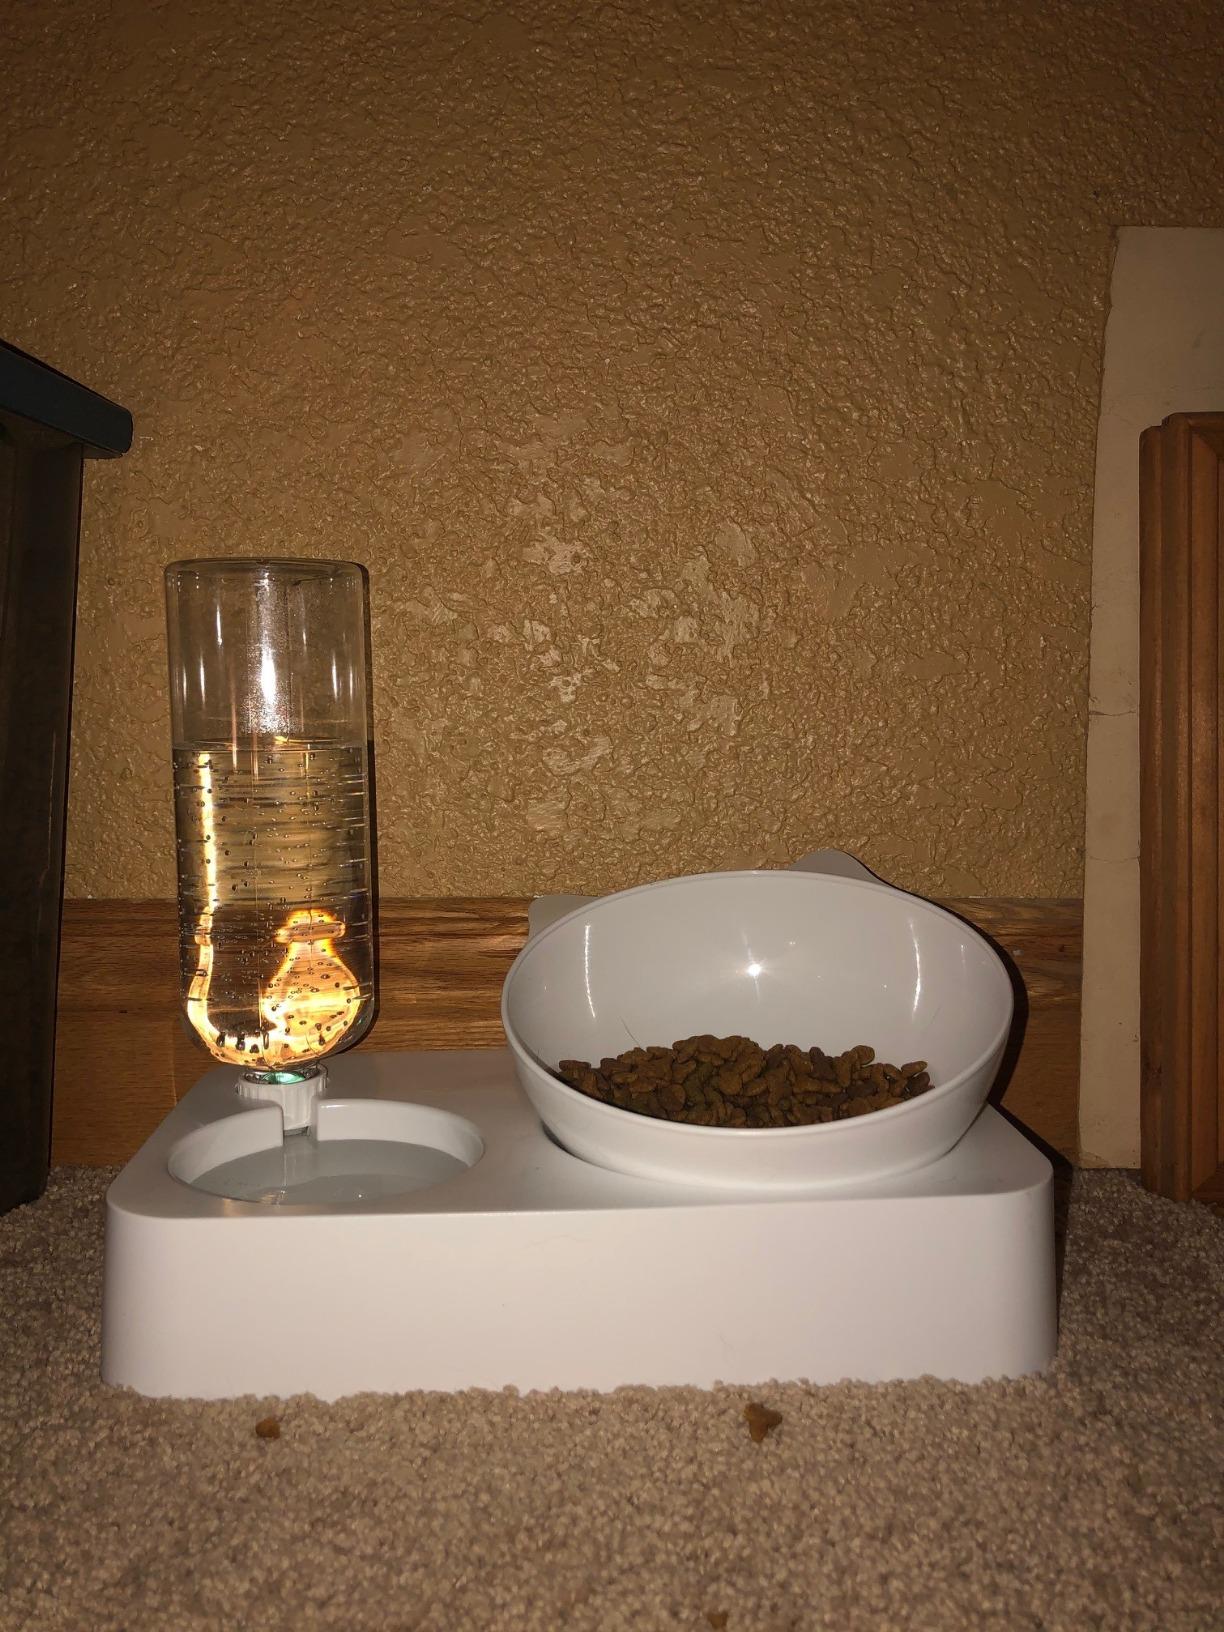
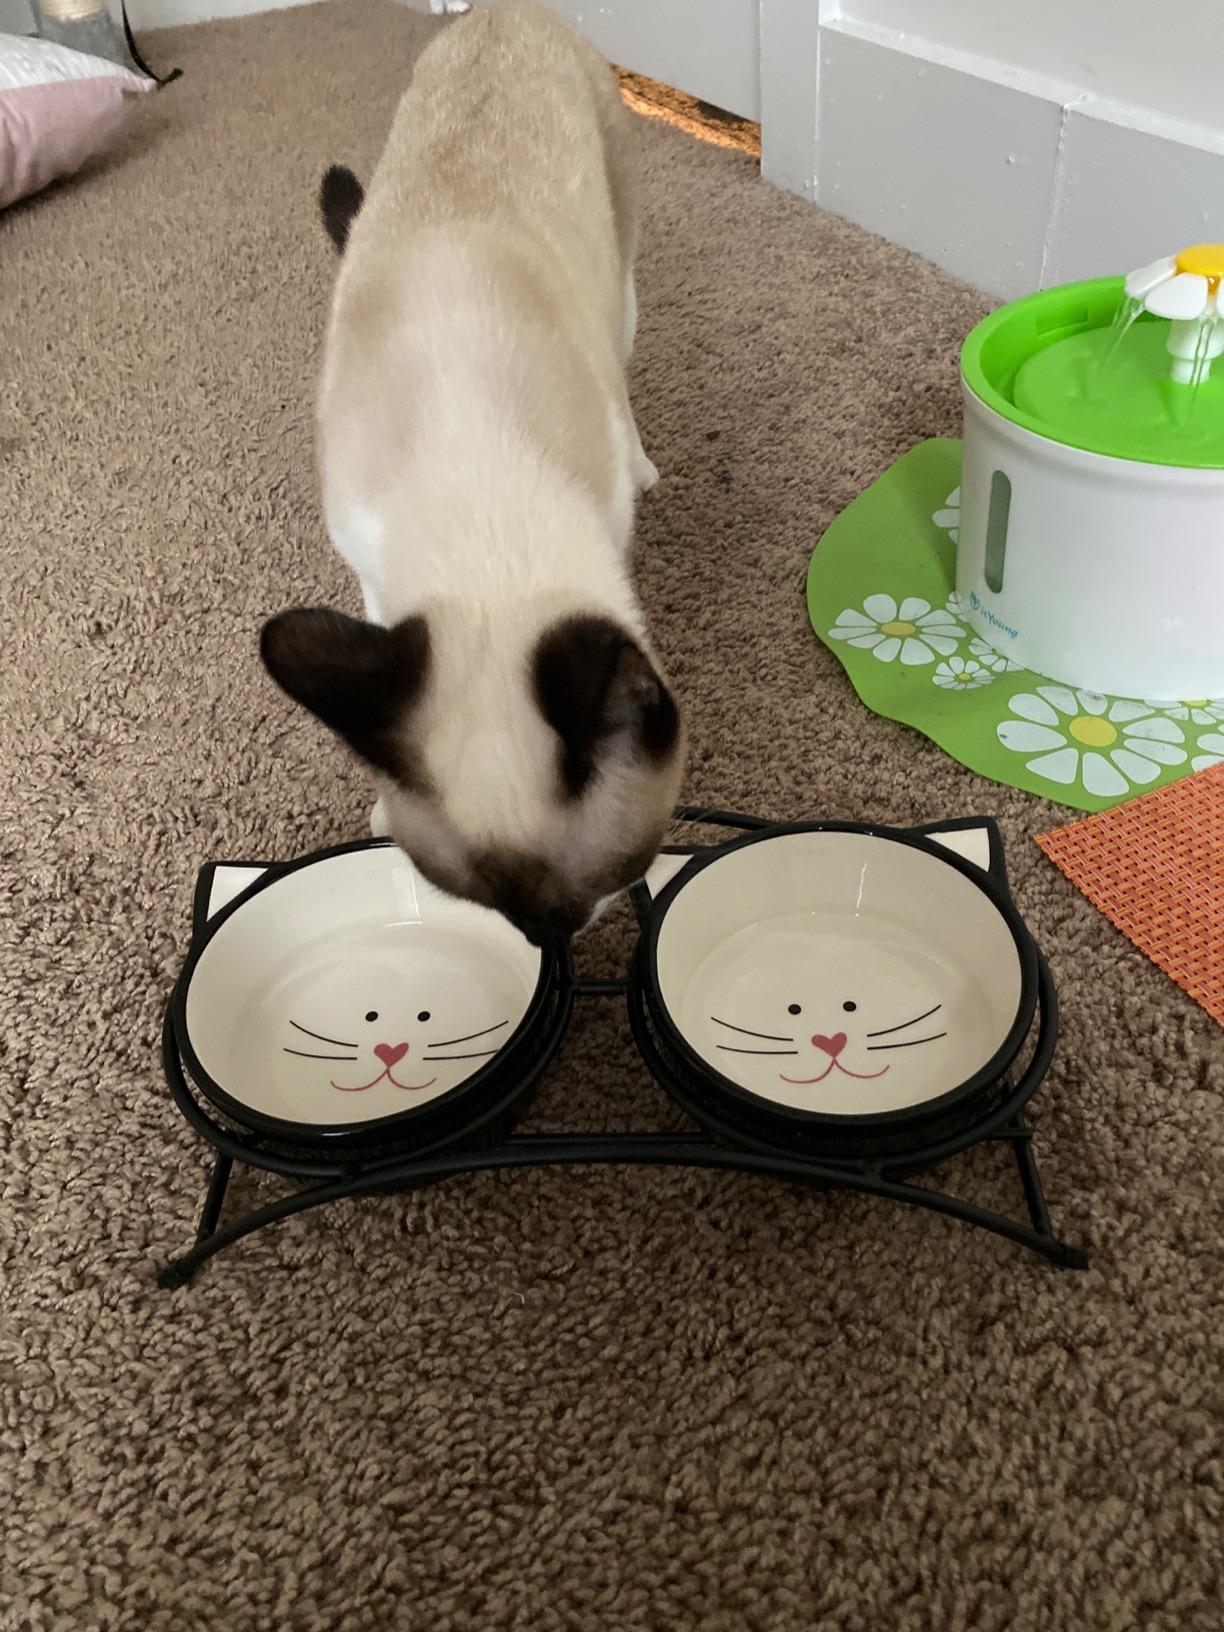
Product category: items_bowl
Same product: no